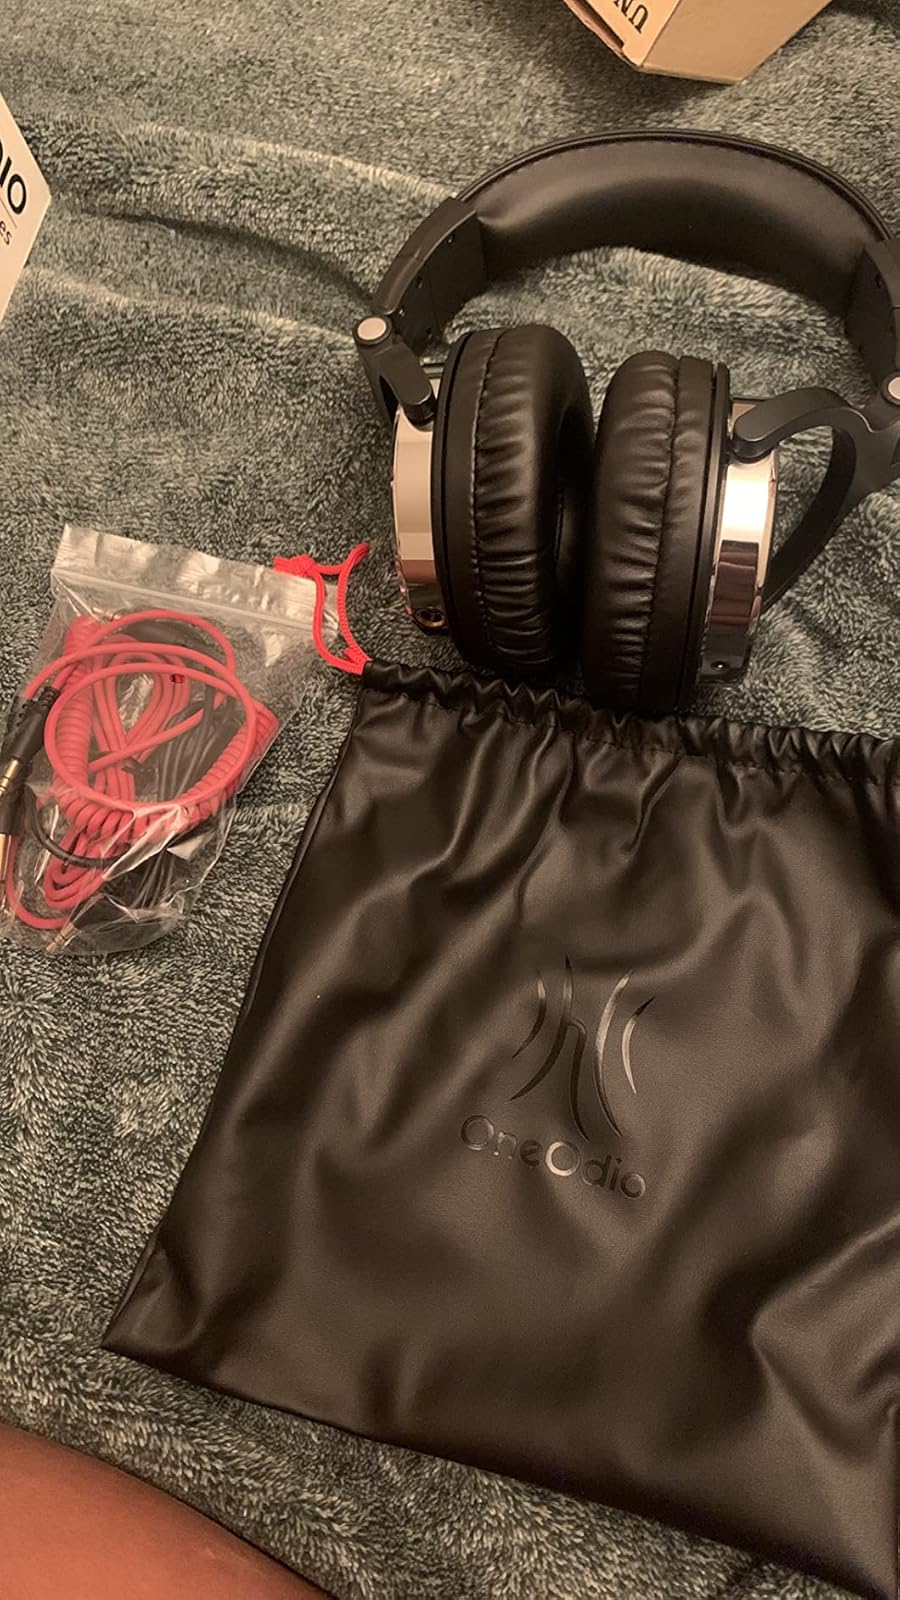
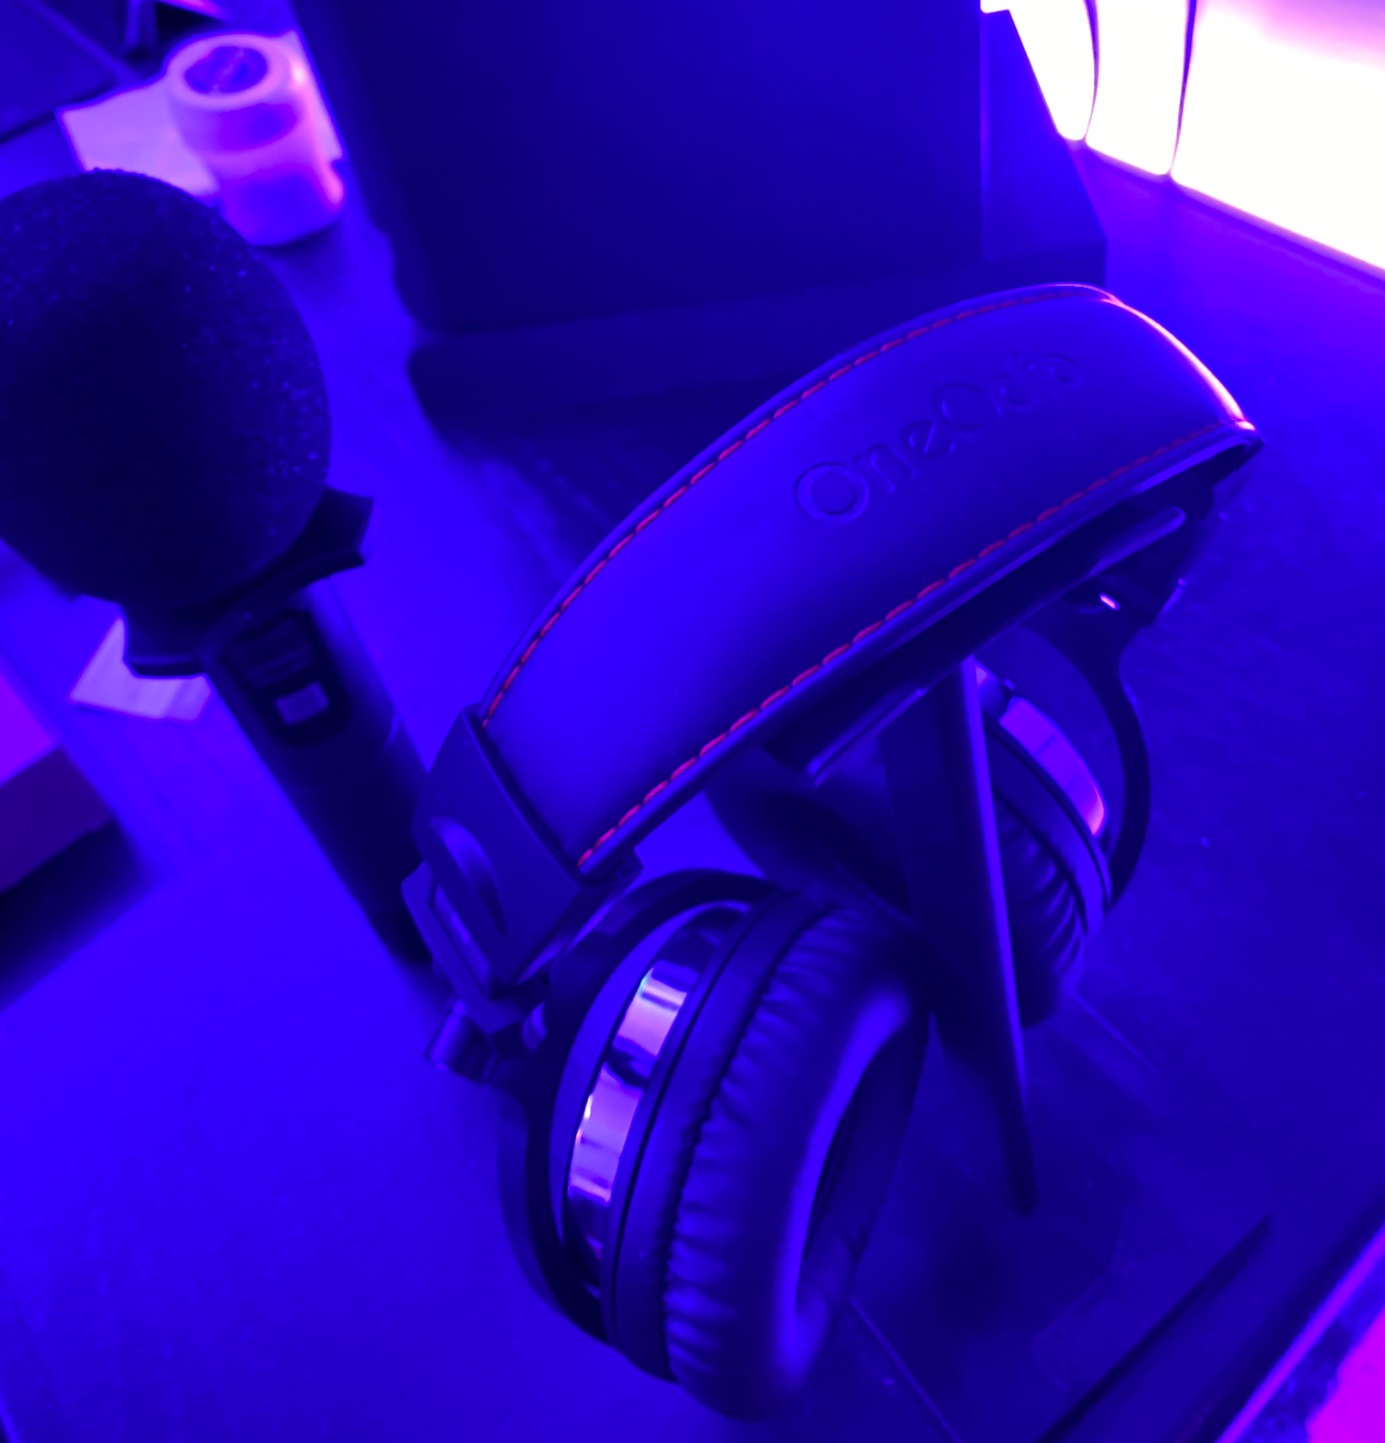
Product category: headphones
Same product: yes